Norton Disney

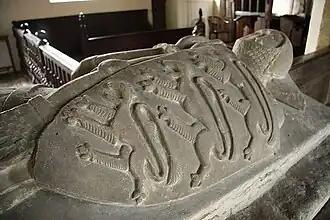
Effigy of Sir William D'Isney in St Peter’s parish church. Since 2006, the three lions can be seen flying on the flag at the top of Cinderella's castle in the Walt Disney Pictures logo.

Walt Disney visited the village on the afternoon of Thursday 7 July 1949, in an attempt to trace his ancestry. The visit is recorded in the British magazine "Illustrated".